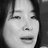
Emotion: sad